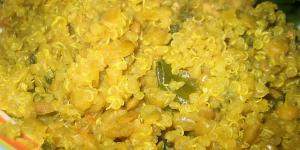
lentejas con quinoa y curry